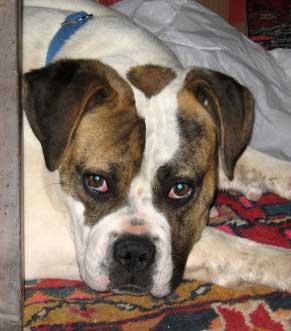
Breed: american bulldog